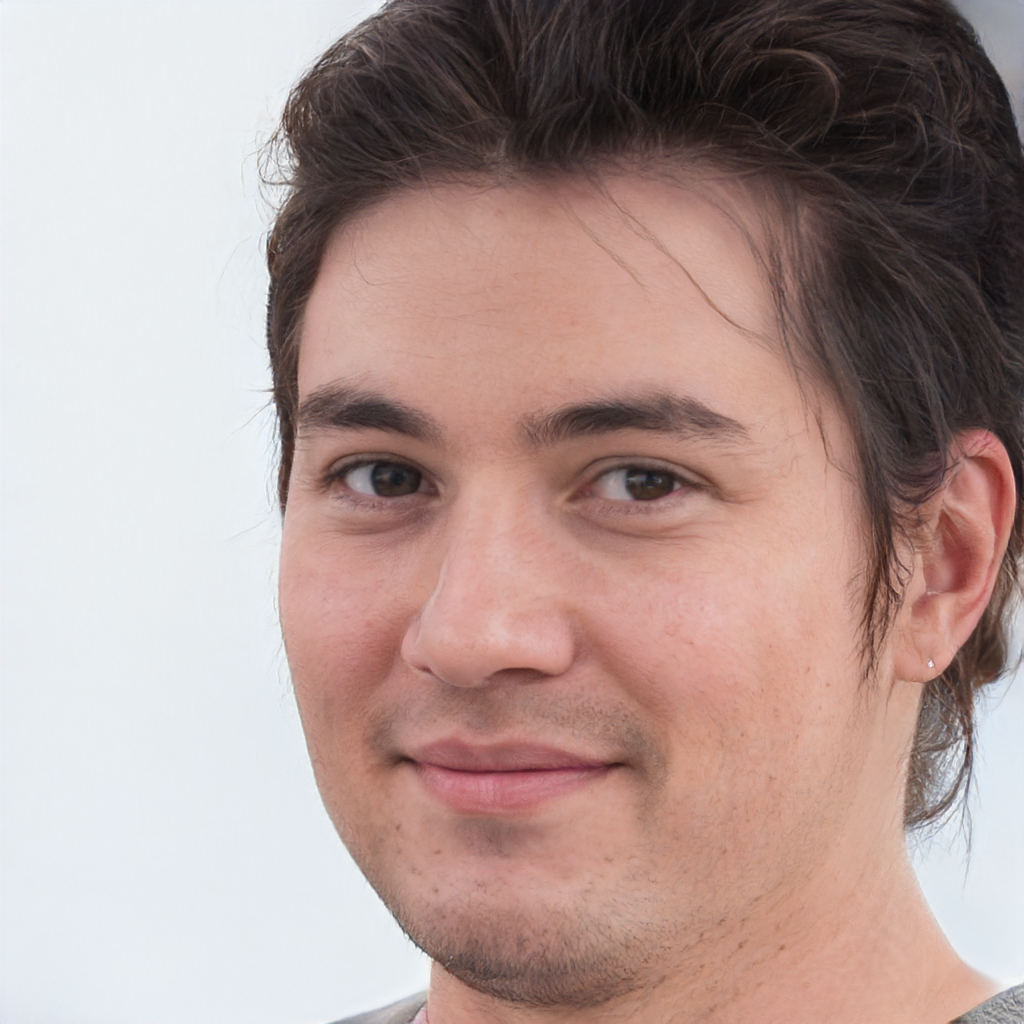
Label: No Watermark